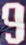
Number: 9